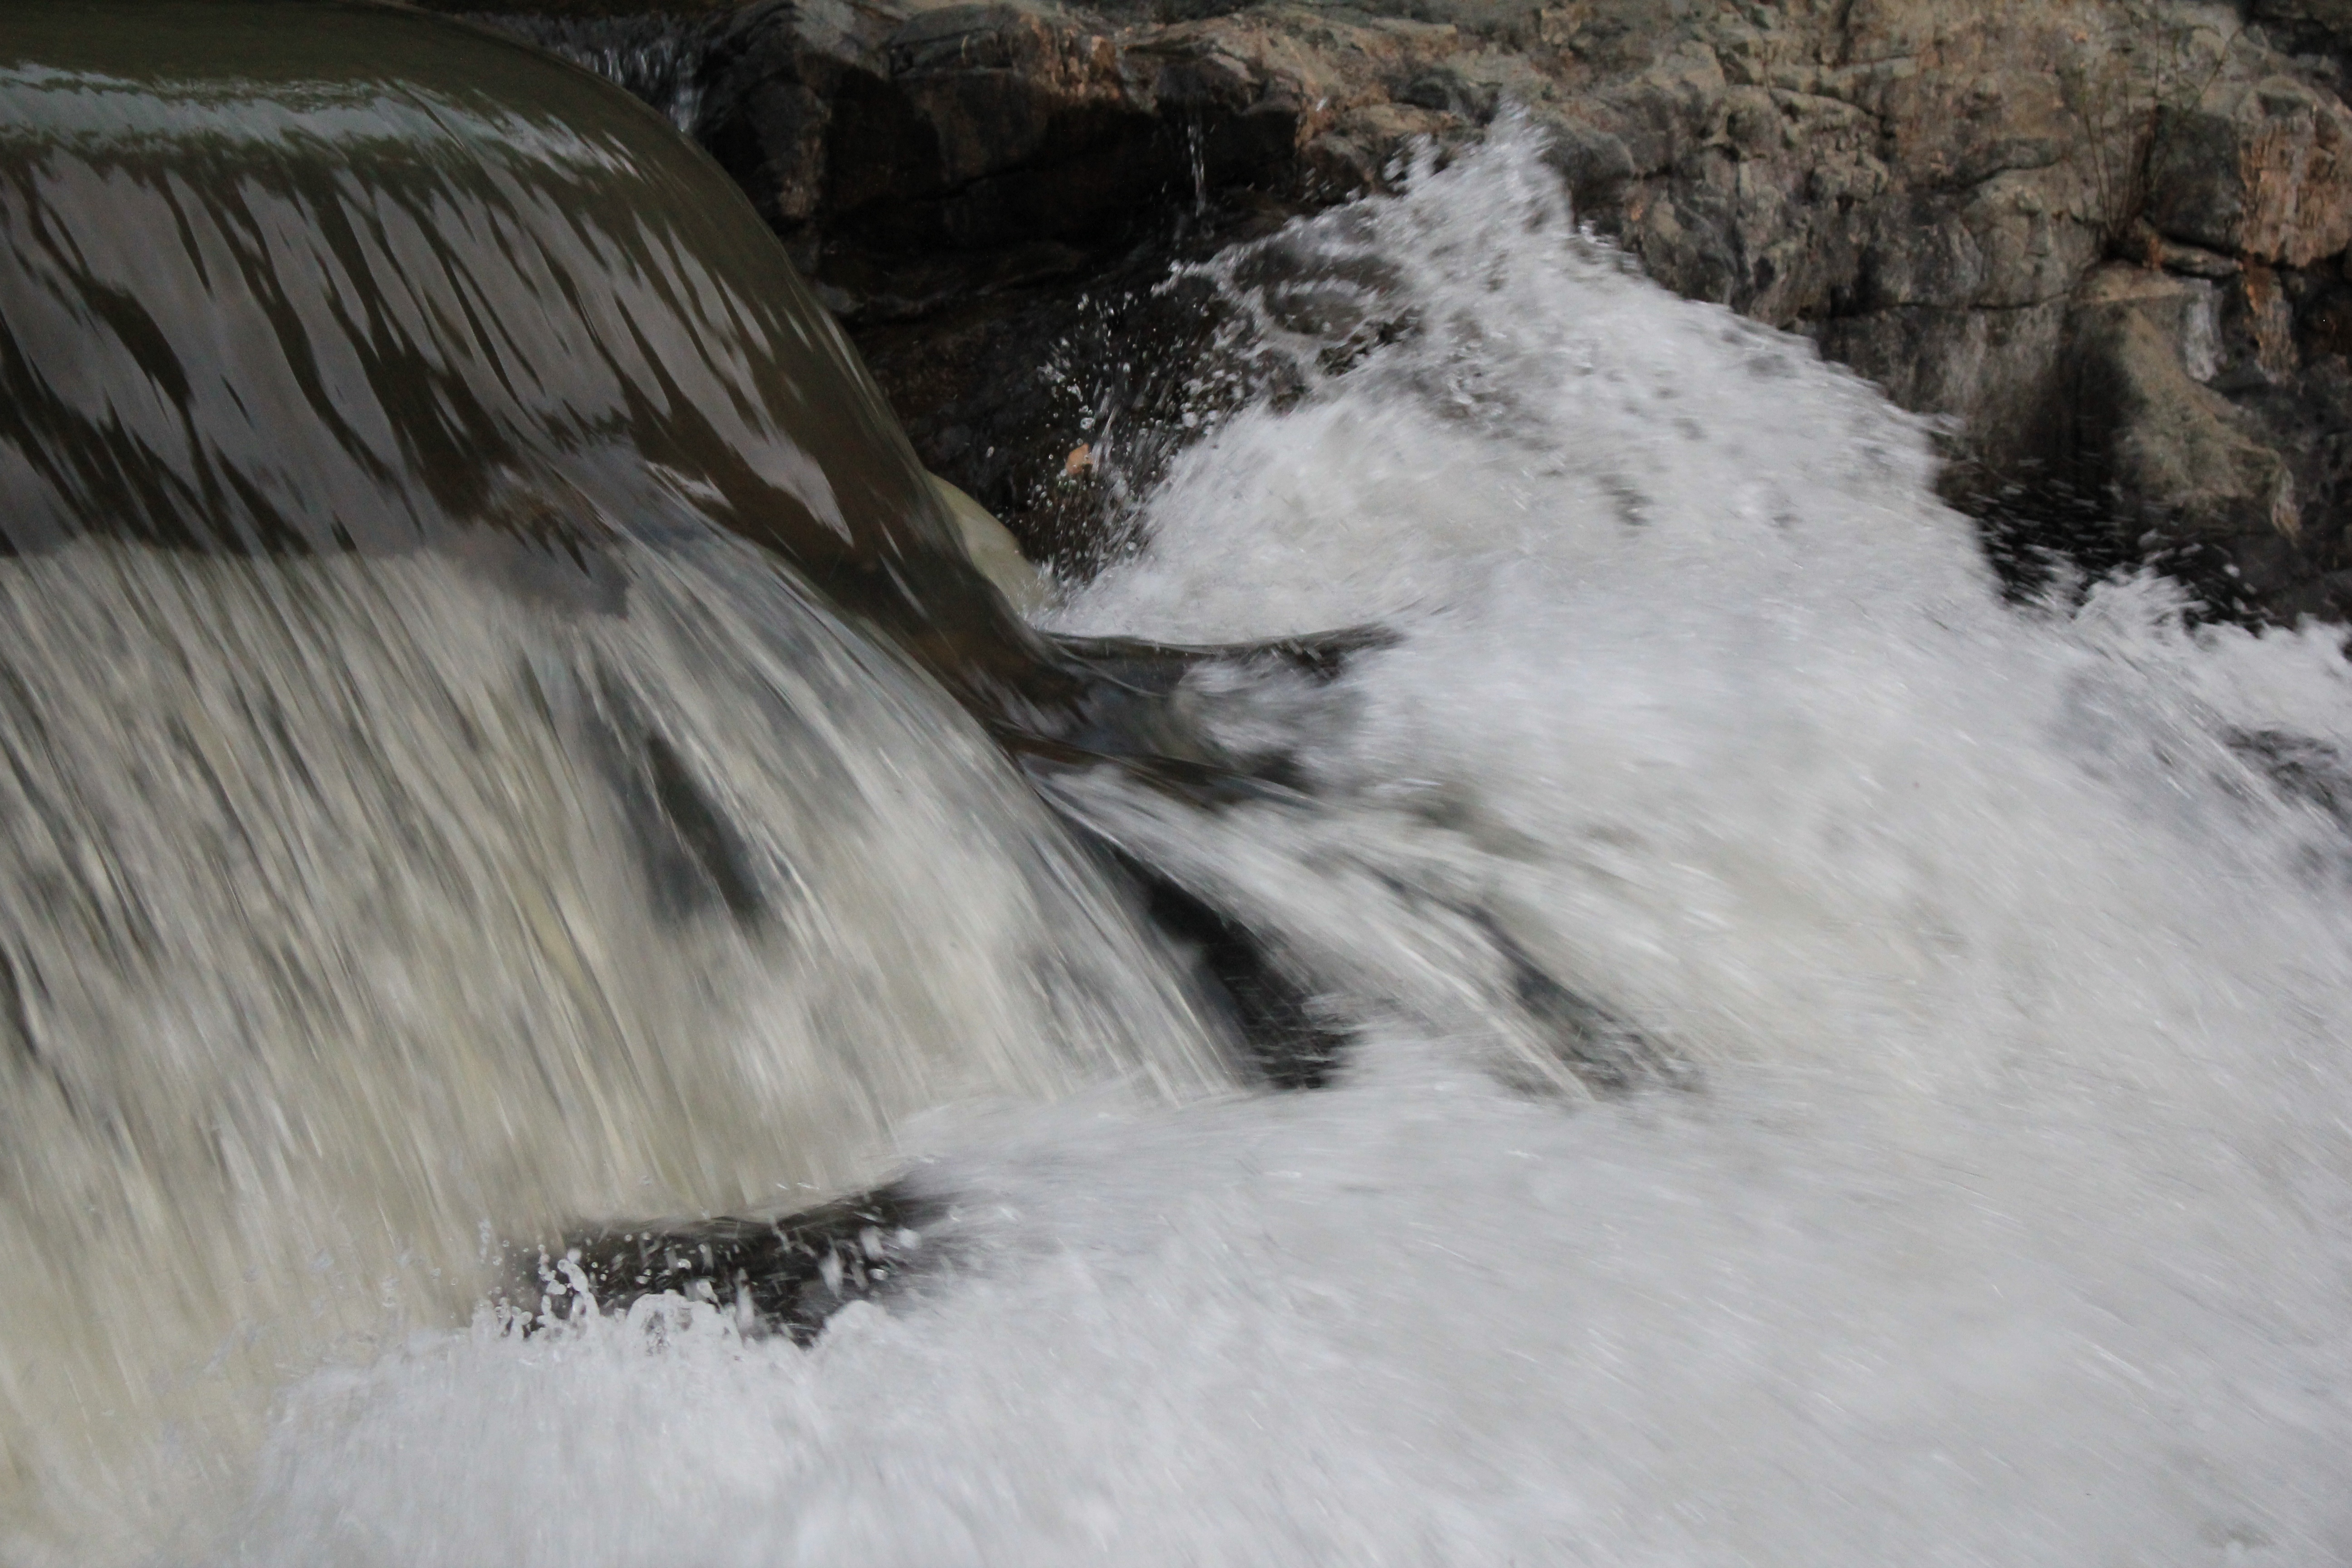
water, waterfall, snow, winter, wave, river, stream, rapid, body of water, water feature, watercourse